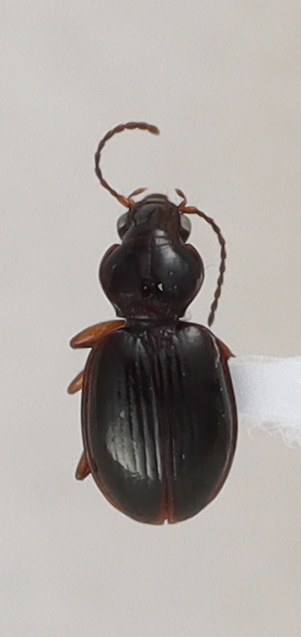
Scientific name: Mecyclothorax konanus
Plot: 14
Trap: S
Collected: 20240619